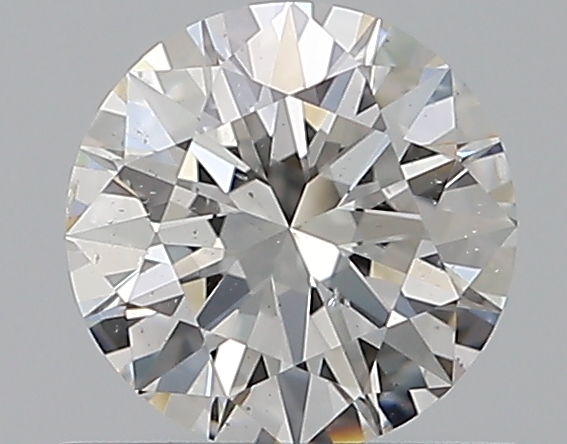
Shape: round
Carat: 0.53
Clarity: SI1
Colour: F
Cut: EX
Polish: EX
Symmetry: EX
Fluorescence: N
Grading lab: GIA
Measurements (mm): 5.25 x 5.27 x 3.17